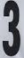
Number: 3